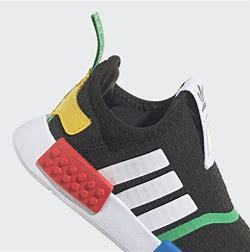
Brand: Adidas
Model: NMD 360